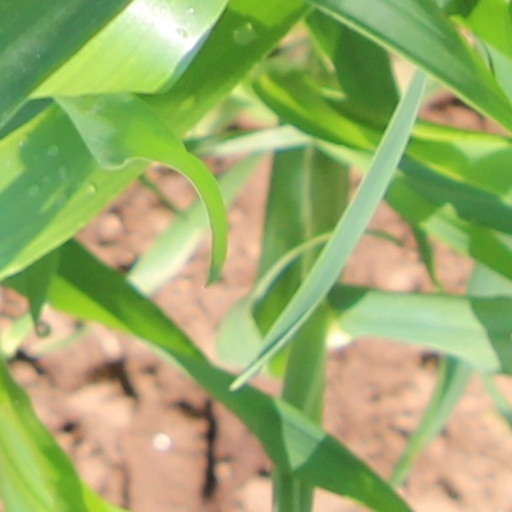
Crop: wheat